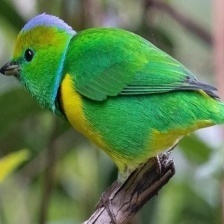
Species: GOLDEN CHLOROPHONIA
Scientific name: CHLOROPHONIA CALLOPHRYS